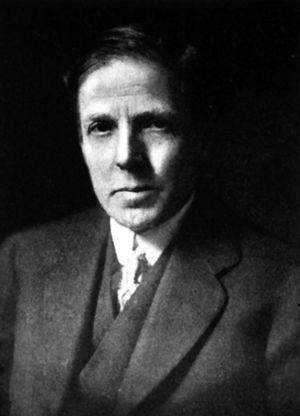
Vernon Myman Lyman Kellogg est un écrivain, un administrateur et un entomologiste américain, né le 1ᵉʳ décembre 1867 à Emporia dans le Kansas et mort le 8 août 1937 à Hartford dans le Connecticut.